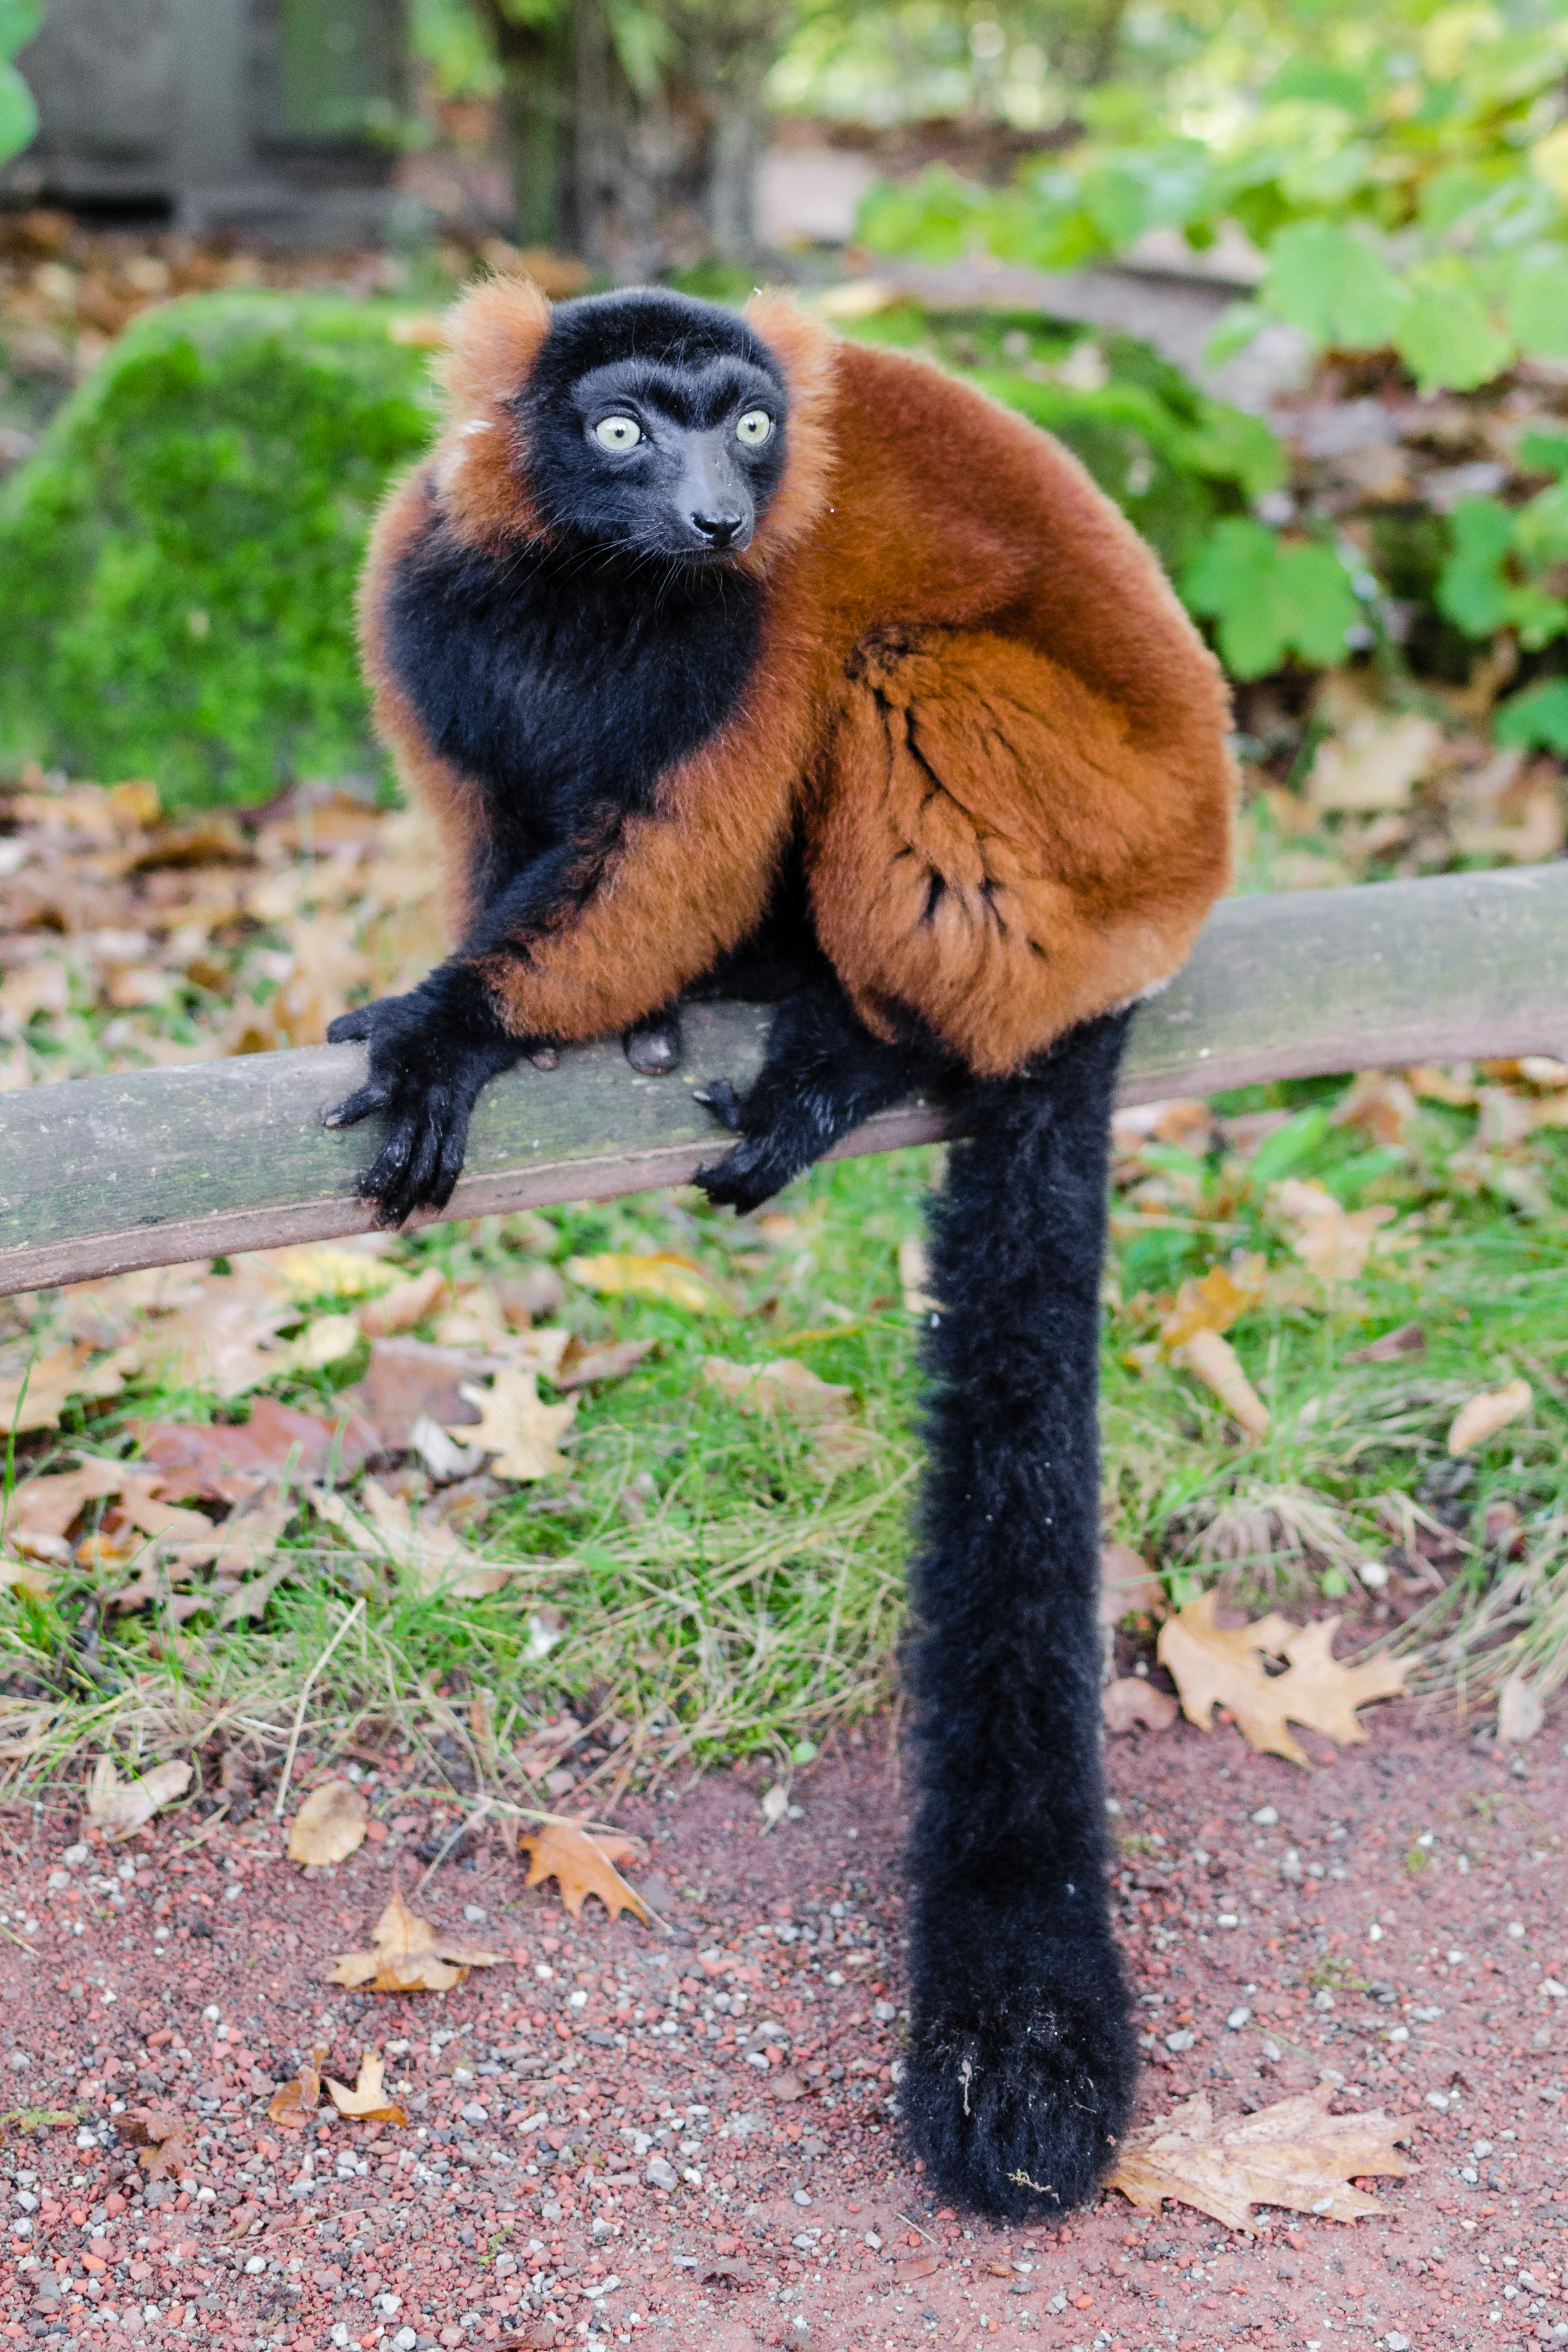
bokeh, feet, cute, wildlife, zoo, red, mammal, nikon, fauna, primate, eyes, hands, gibbon, madagascar, vertebrate, zoom, germany, deutschland, augen, adorable, lemur, d7000, roter, niedlich, tierpark, madagaskar, ruffed, vari, lemuren, gelsenkirchen, erlebniswelt, fuse, h nde, great ape, new world monkey